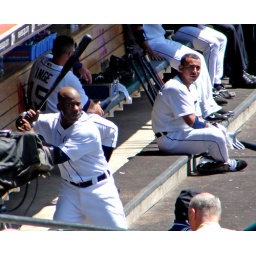
Craig Monroe in the front and Carlos Guillen in the back both give some poor photographer or video person some serious stankeye.